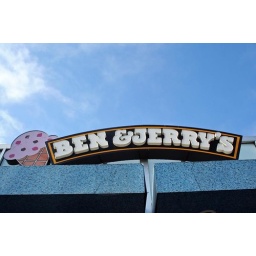
sunset cruise under the golden gate bridge